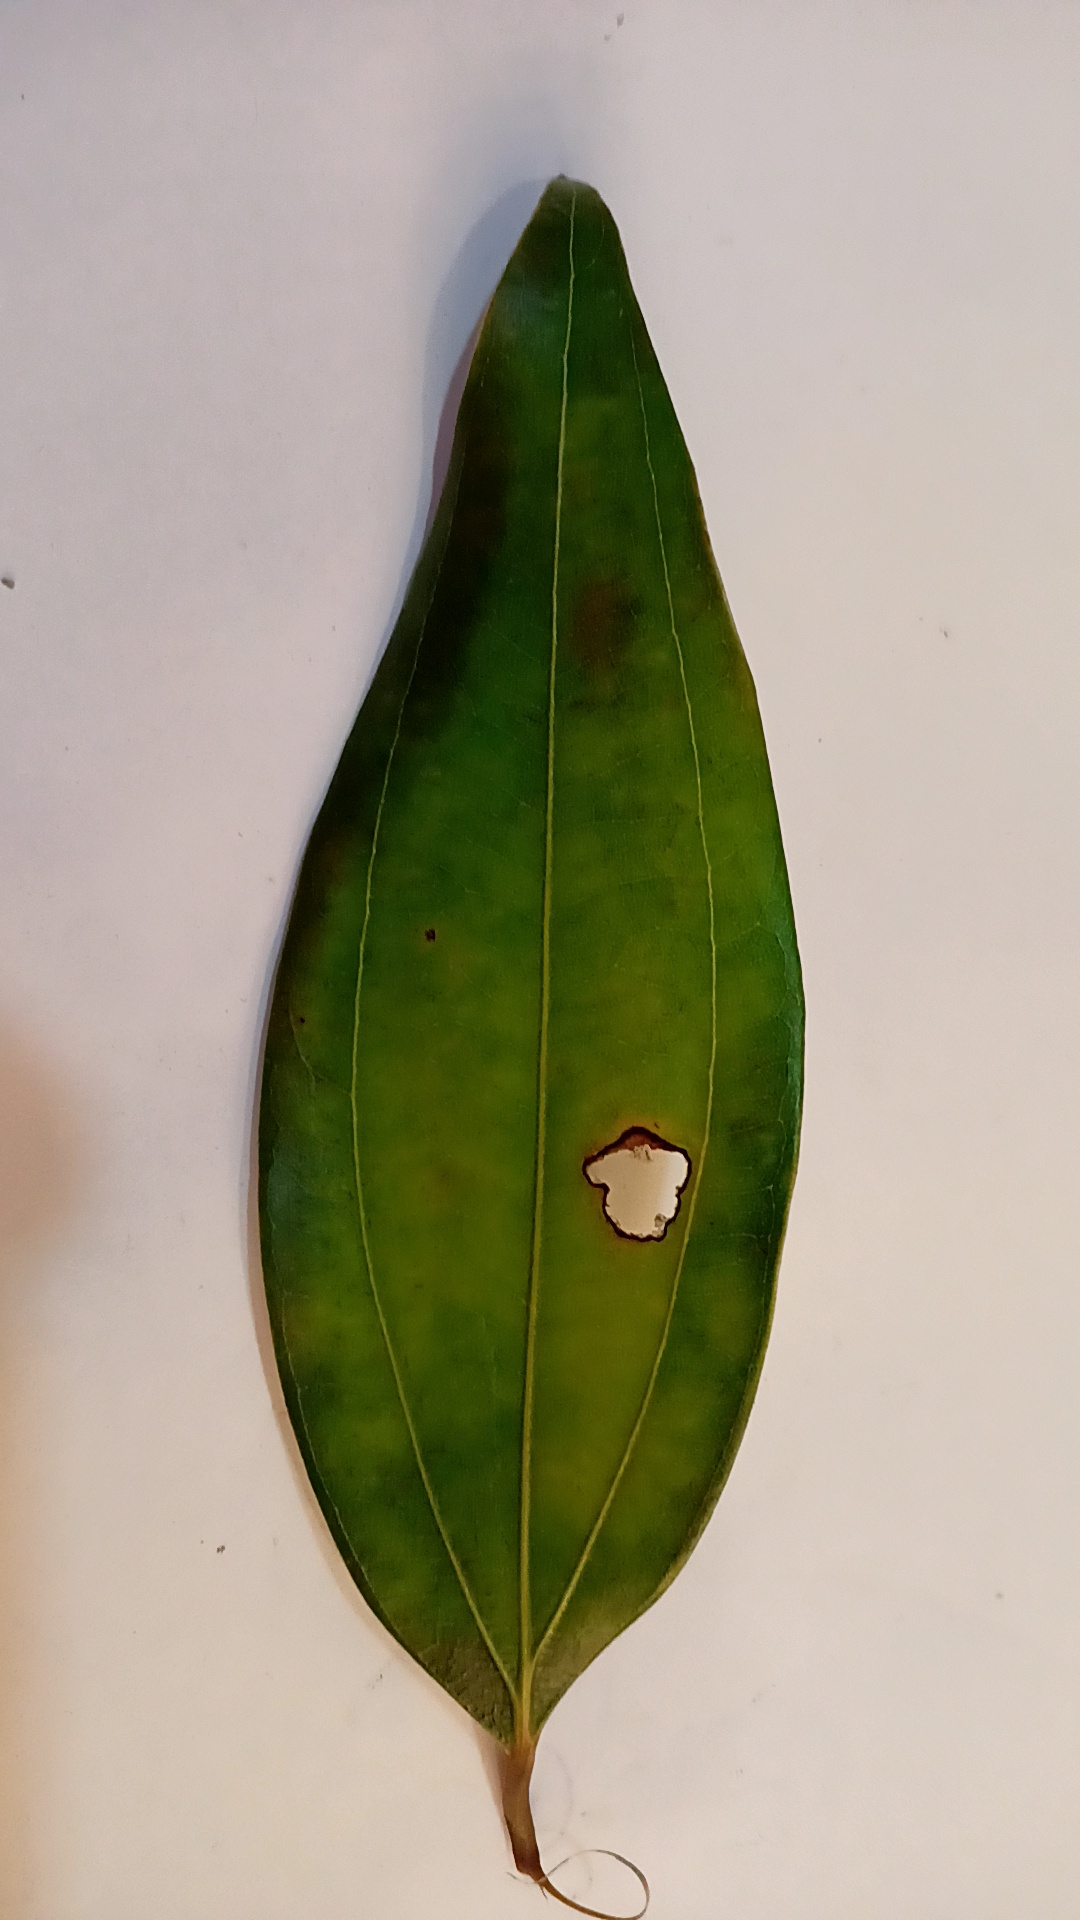
Label: Disease